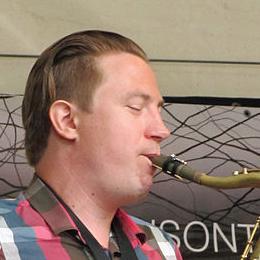
Age: 32